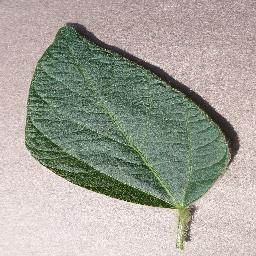
Label: Soybean___healthy